Medal of the Nation's Gratitude

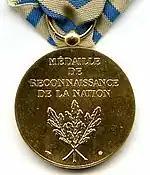
Reverse of the Medal of the Nation's Gratitude

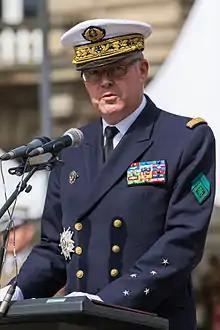
Admiral Édouard Guillaud, a recipient of the Medal of the Nation's Gratitude

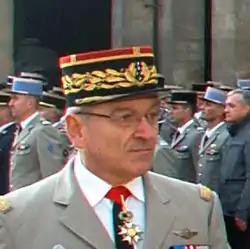
General Elrick Irastorza, a recipient of the Medal of the Nation's Gratitude

The Medal of the Nation's Gratitude is a French state decoration established on 12 April 2002 by decree 2002-511 and awarded to civilians, veterans of civil or military service, and to members of the French armed forces previously awarded the "Title of the Nation's Gratitude", a governmental scroll certifying to honorable service abroad.